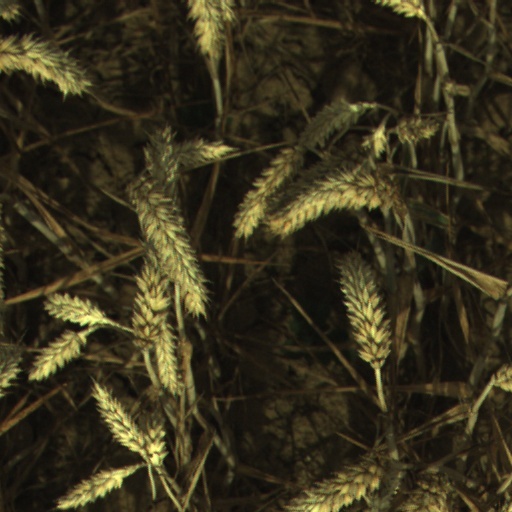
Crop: wheat